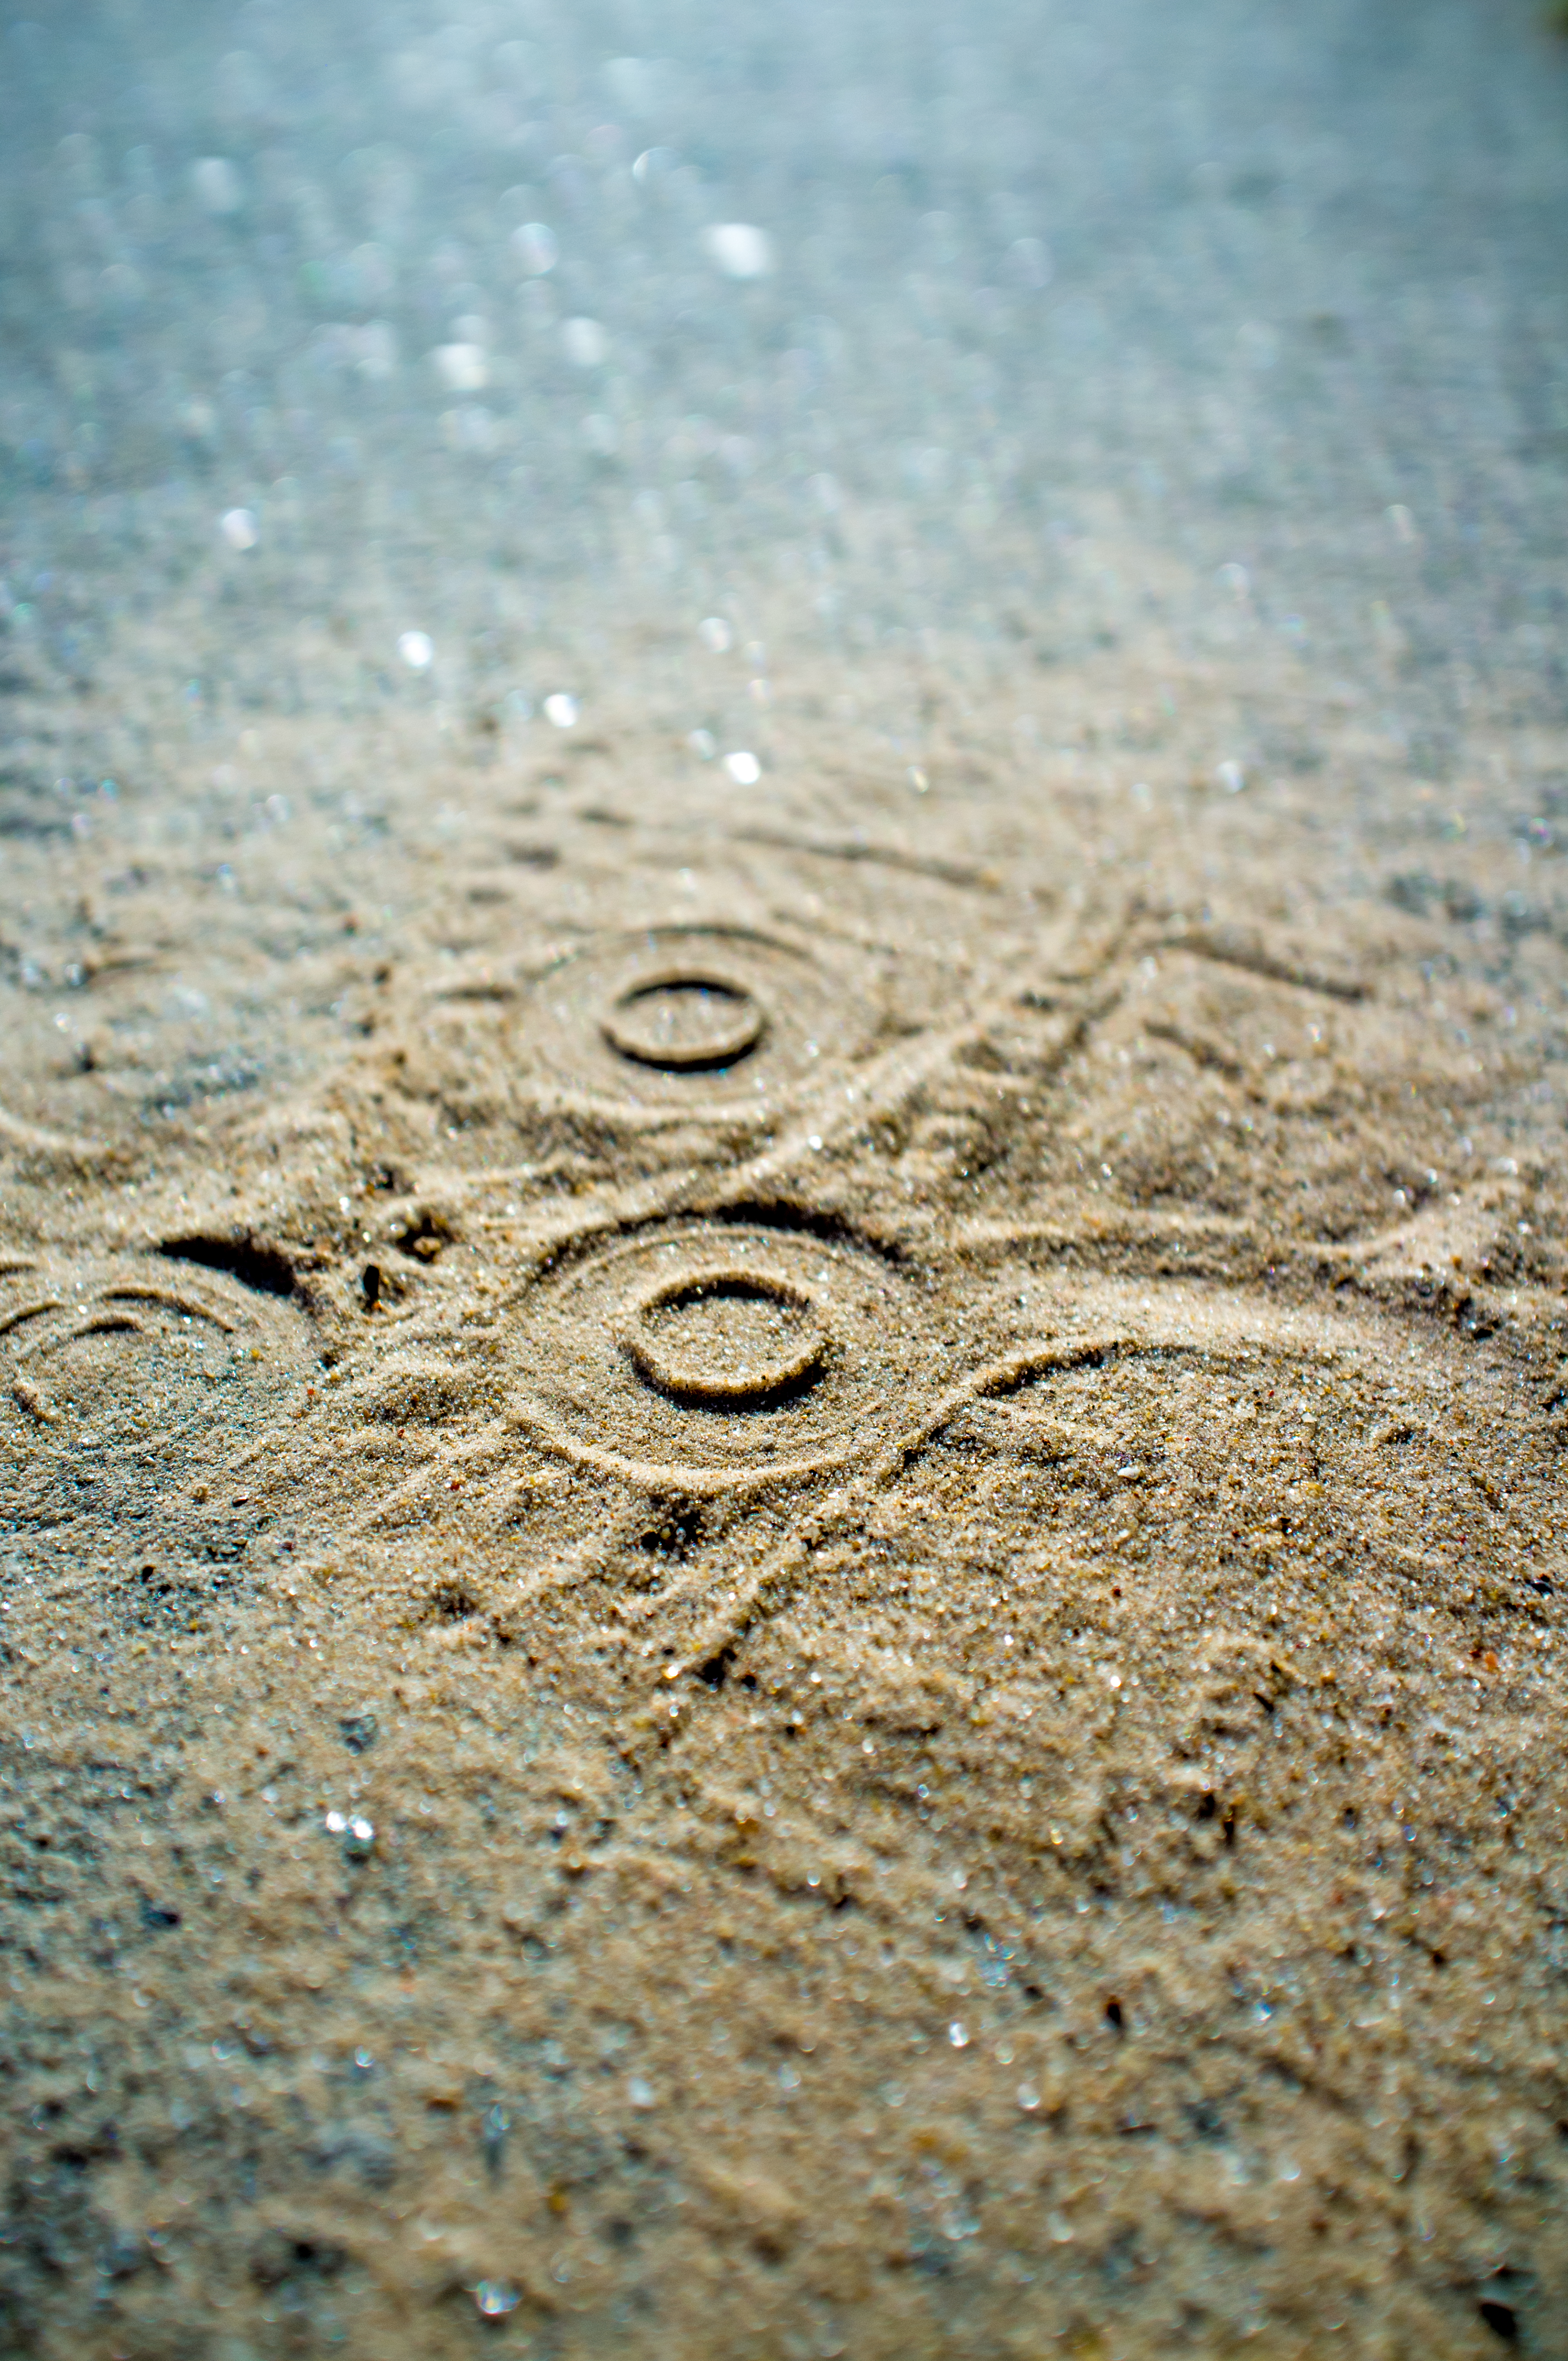
sea, water, nature, sand, rock, light, bokeh, wood, white, photography, sunlight, texture, leaf, wave, photo, fujifilm, reflection, soil, black, material, glitter, close up, art, earth, raw, fuji, colorphotography, fujifilmfinepixx100, cropcircles, digitalphotography, runningshoe, treadpattern, macro photography